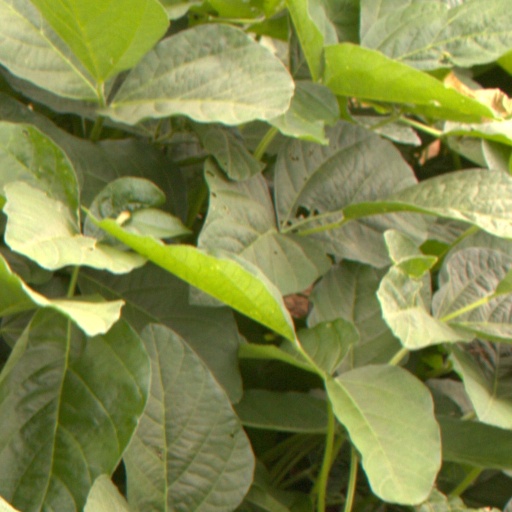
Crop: soybean